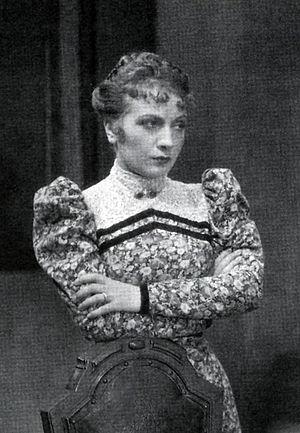
Nella Maria Bonora, née à Mantoue le 19 mai 1904 et morte à Florence le 3 août 1990, est une actrice italienne.